Ahn Yang-ok

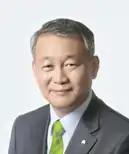
Ahn Yang-ok

Ahn Yang-ok (born 7 April 1957) is an educator and the 35th president of The Korean Federation of Teachers' Associations. Ahn is also a member of EIAP regional committee.